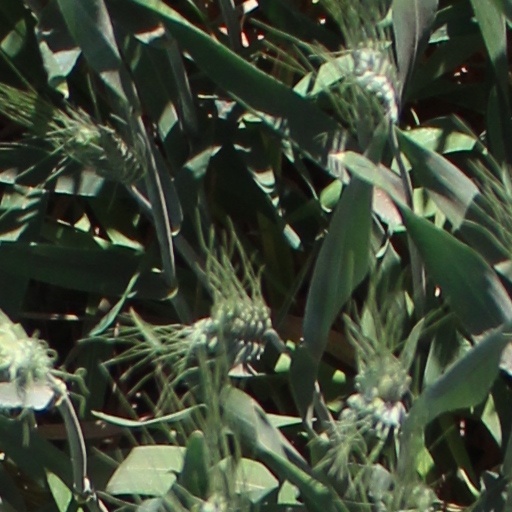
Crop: wheat